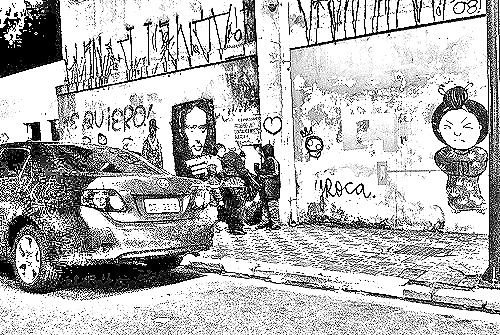
Portrait style: Sketch Portrait